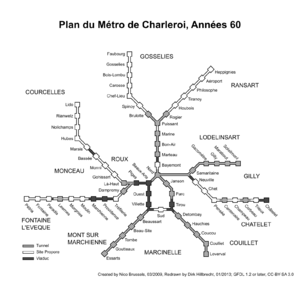
plan du métro de charleroi années 60
Le métro léger de Charleroi est un réseau de transport en commun de l’agglomération de Charleroi en Belgique, de type métro léger.